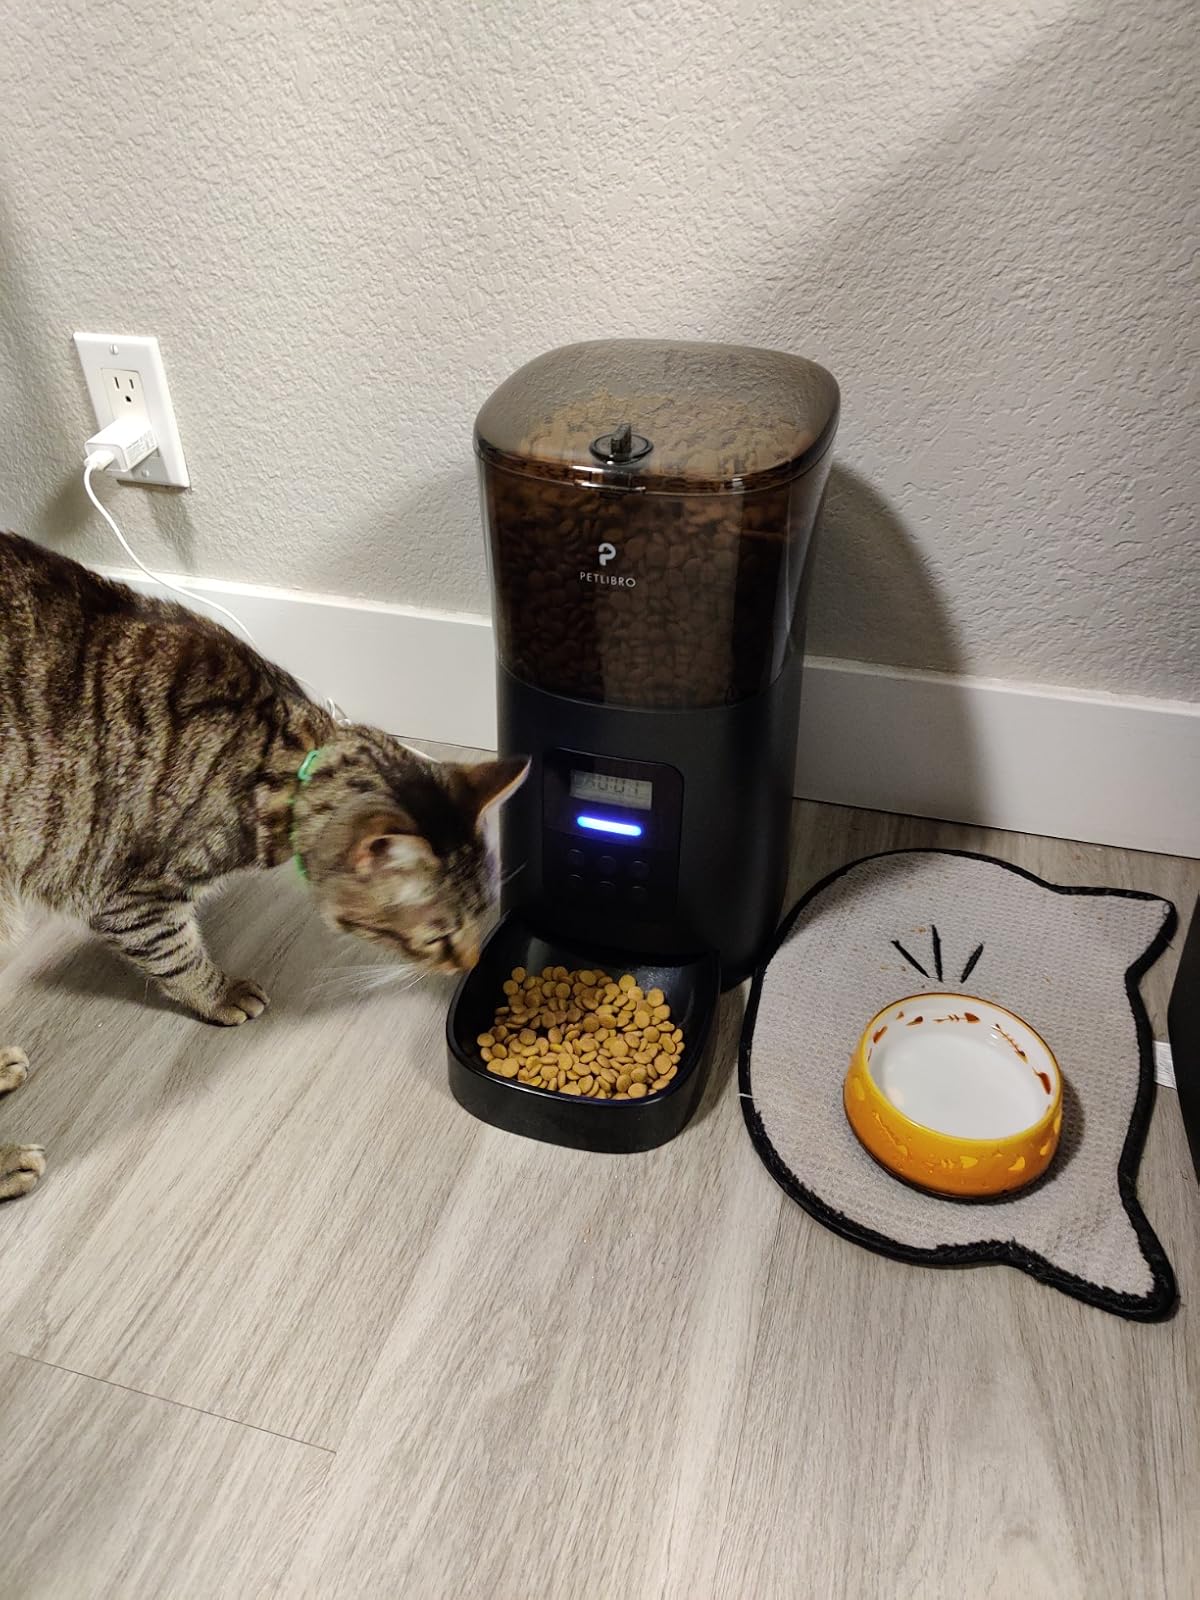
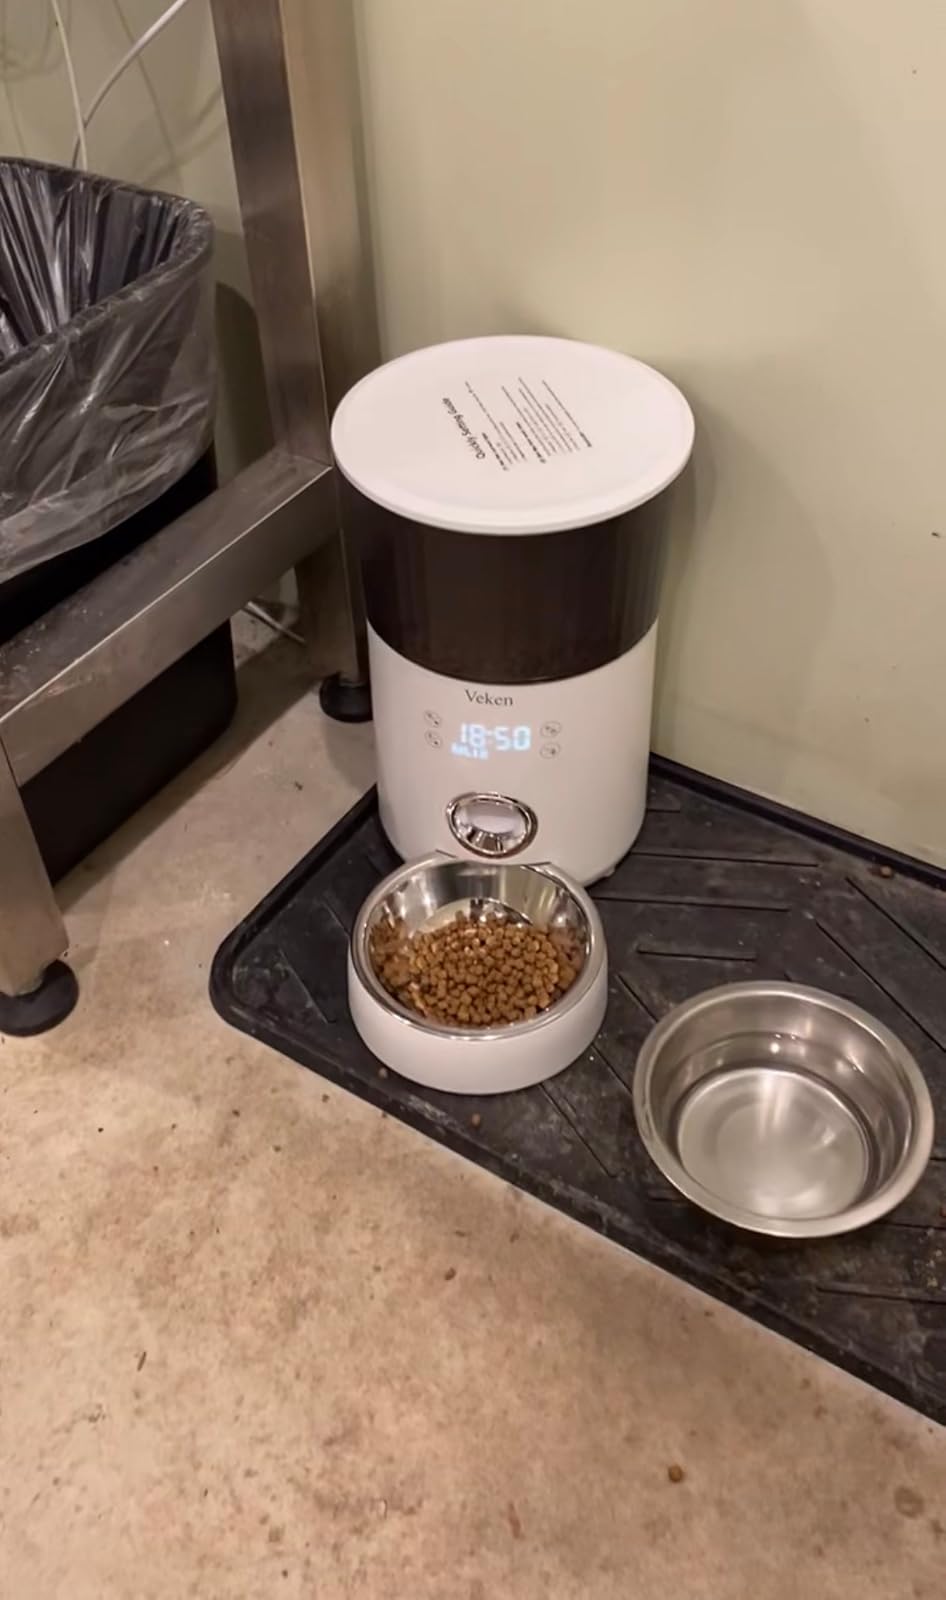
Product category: items_feeder
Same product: no